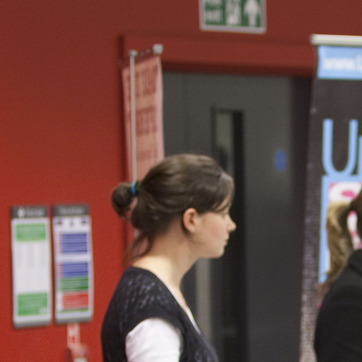
Material: hair